Mikhail Liber

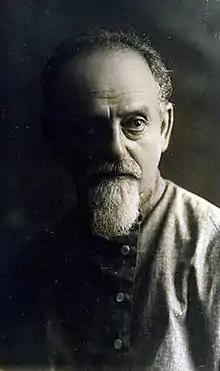
Liber later in life

Mikhail Isaakovich Goldman was born in the Lithuanian city of Vilnius, then part of the Russian Empire, into a secular Jewish family. His father was a poet and office clerk. Like his older brothers, Boris and Lev (known as 'Gorev' and 'Akim' respectively), Mikhail became involved in radical student politics and was drawn to Marxism. He took an interest in the plight of Jewish workers in the Russian empire and joined the General Jewish Workers' Union in Lithuania, Poland and Russia ("Algemeyner Yidisher Arbeter Bund in Lite, Poyln un Rusland", אַלגעמײַנער ײדישער אַרבעטער בונד אין ליטע פוילין און רוסלאַנד) in 1897. Goldman took the revolutionary pseudonym 'M. Liber', by which he became known. He soon rose to prominence in the Bund and was elected to its Central Committee in 1902.